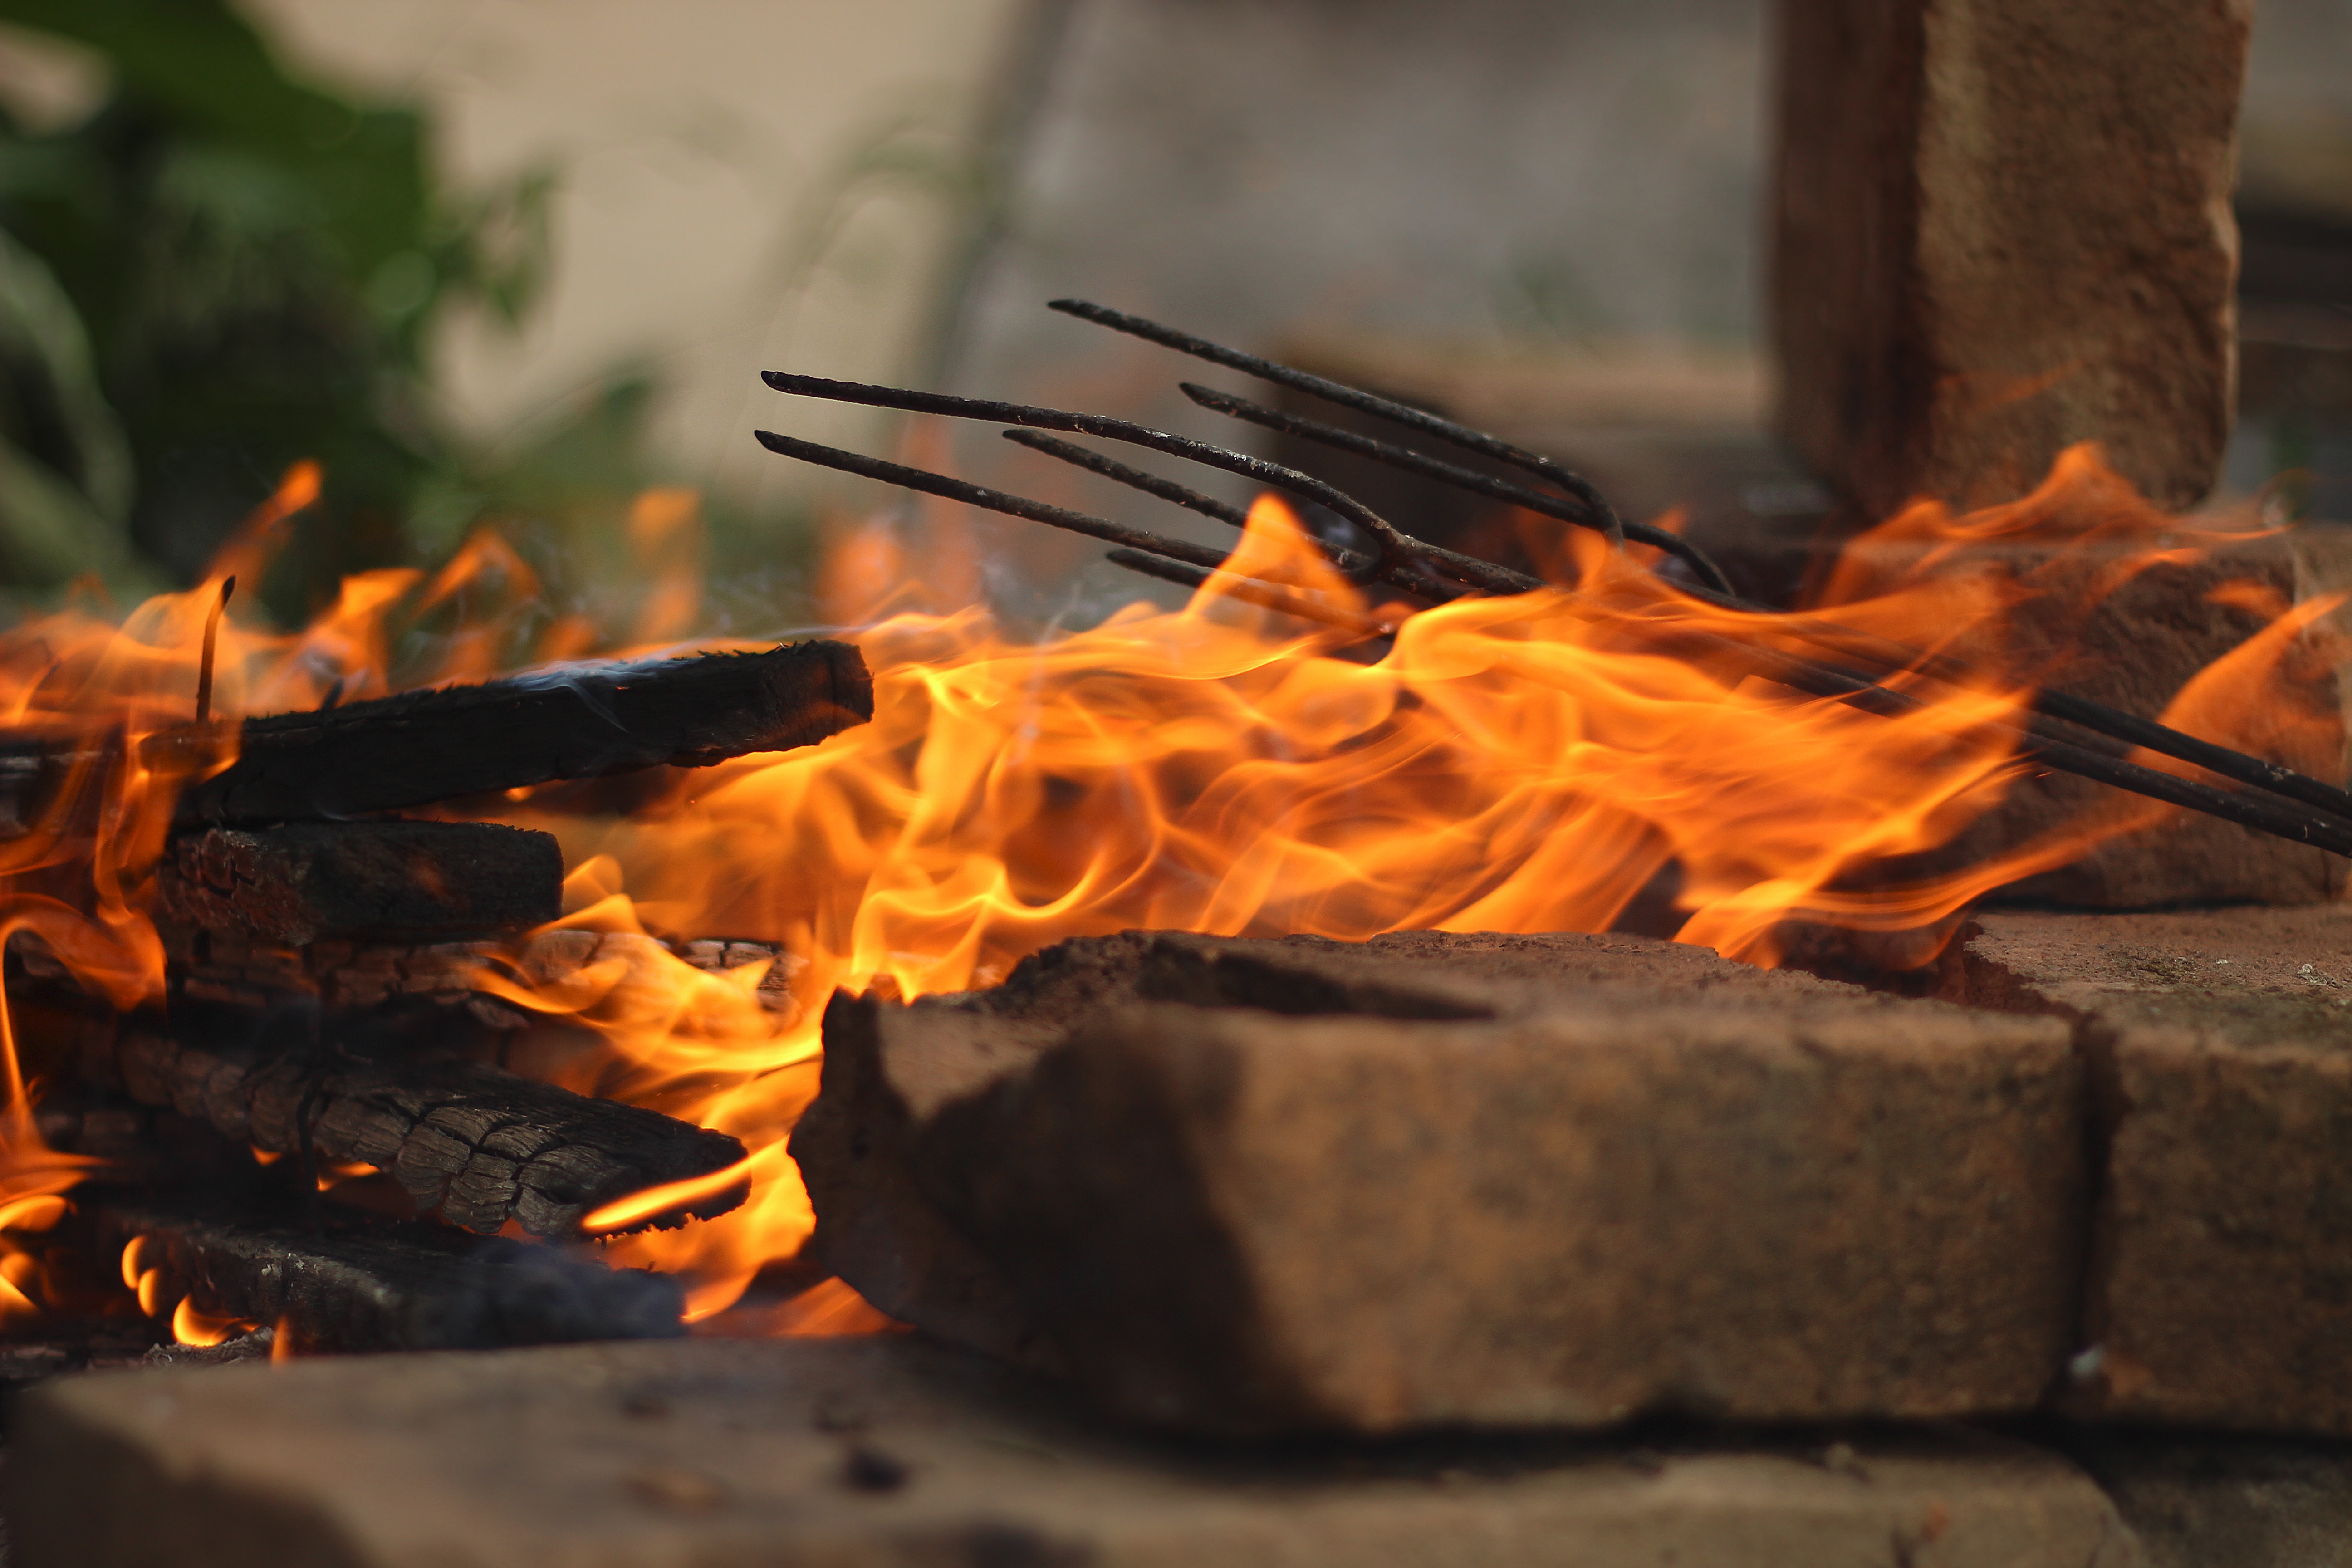
light, wood, texture, isolated, orange, red, flame, fire, fireplace, black, yellow, campfire, bonfire, heat, inferno, grill, energy, burn, flash, background, hot, blaze, passion, hell, wallpapers, detail, risk, ignite, blazing, flammable, dangerous, element, beautifu, the fiery